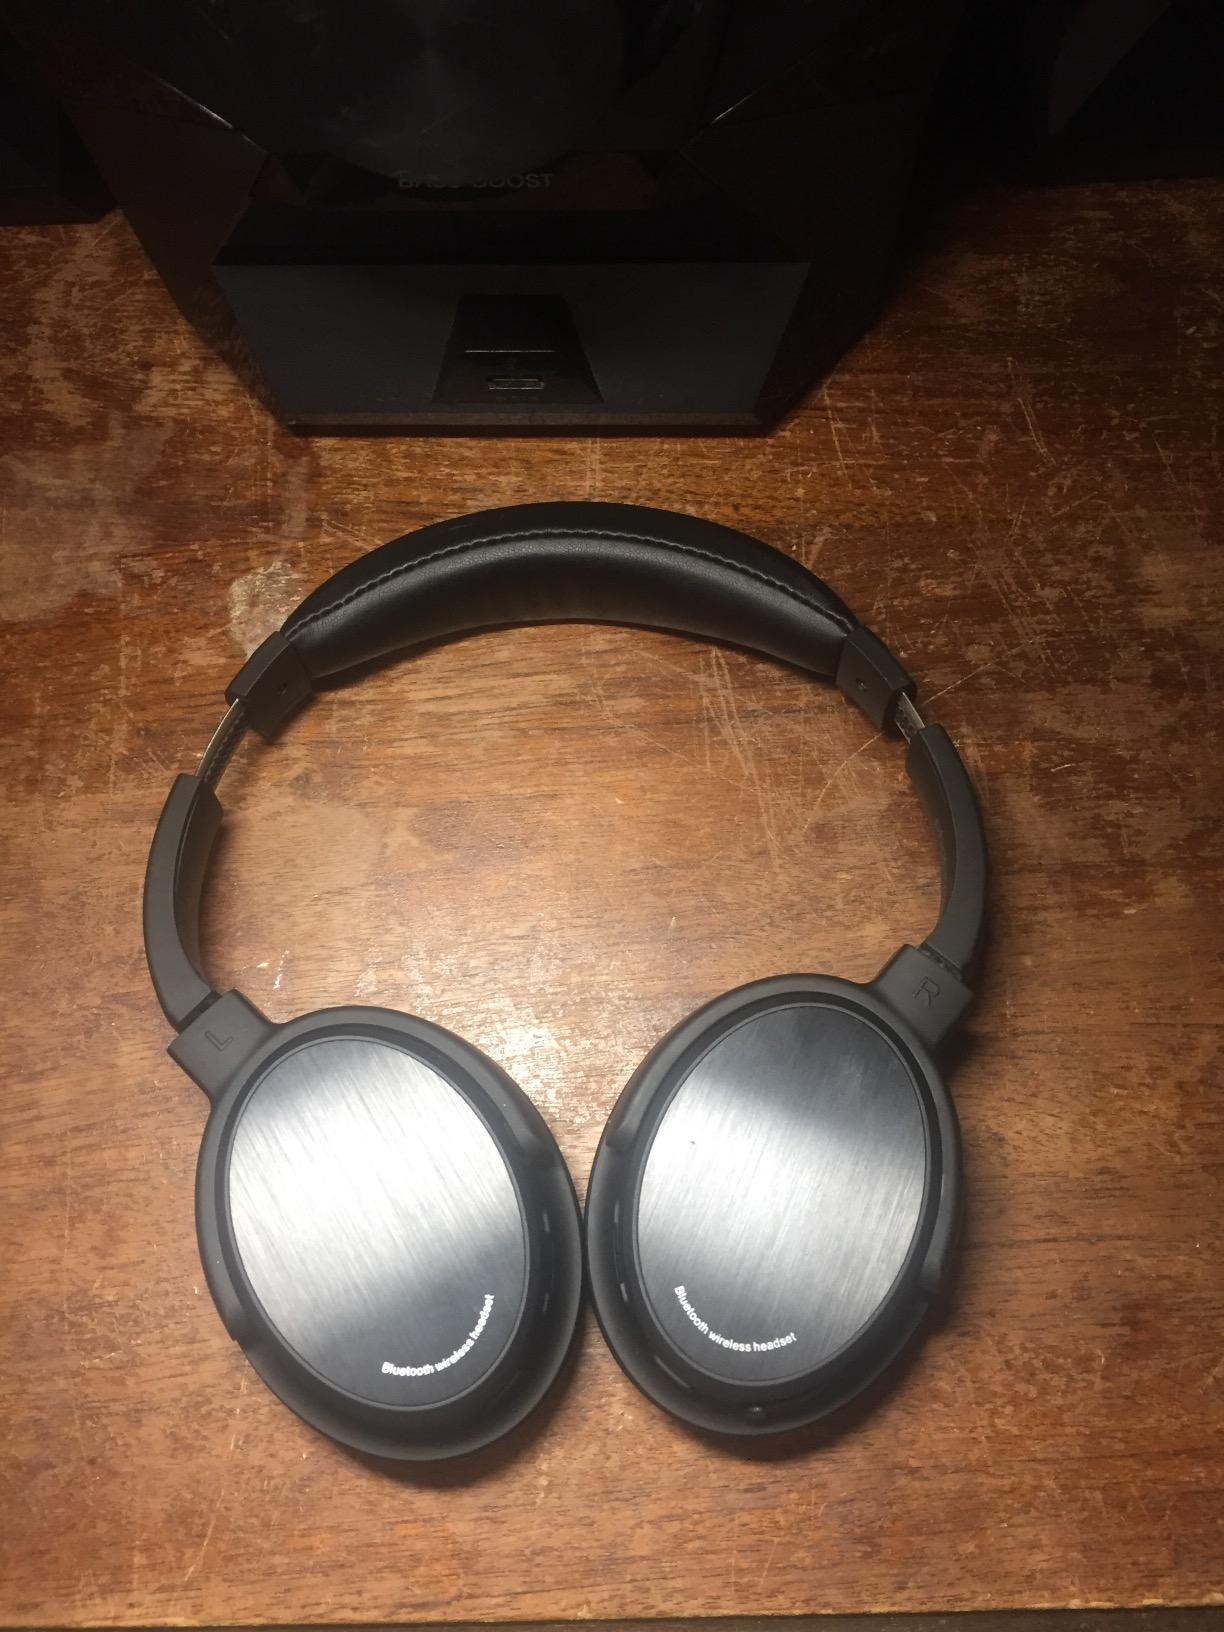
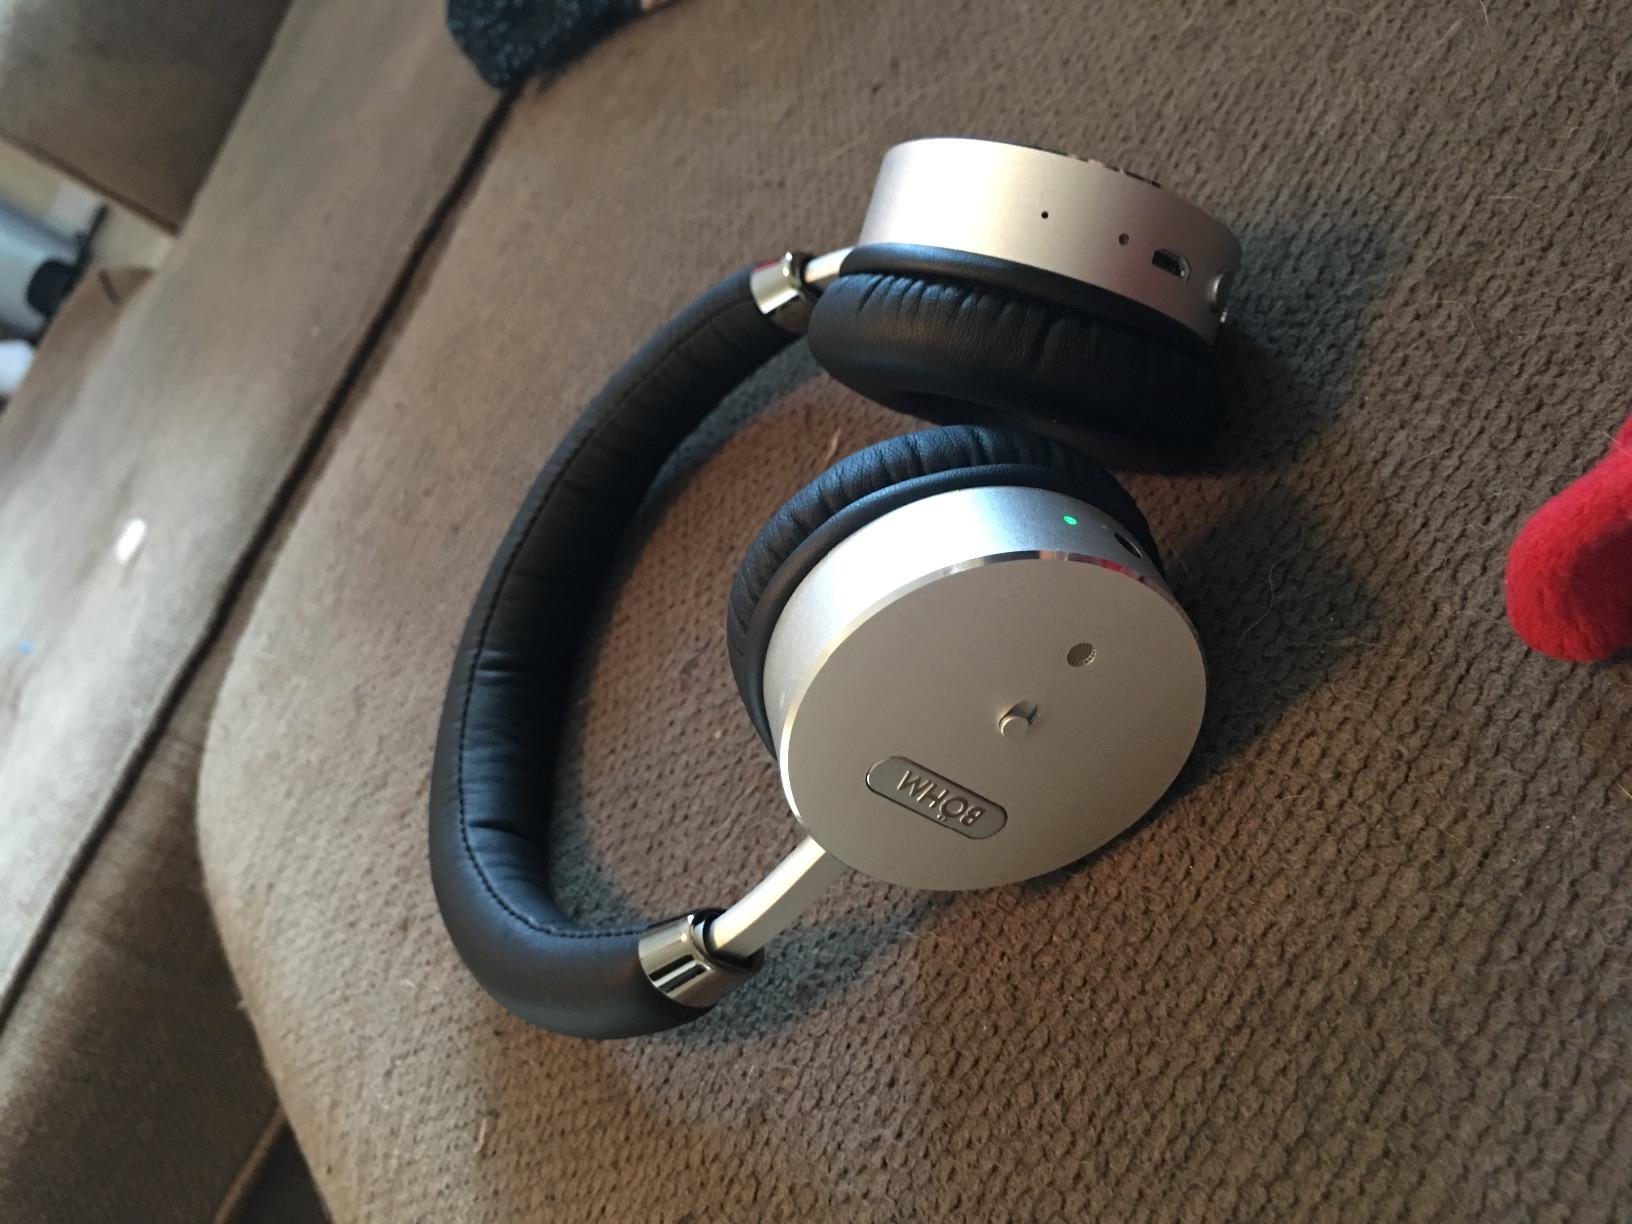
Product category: headphones
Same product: no